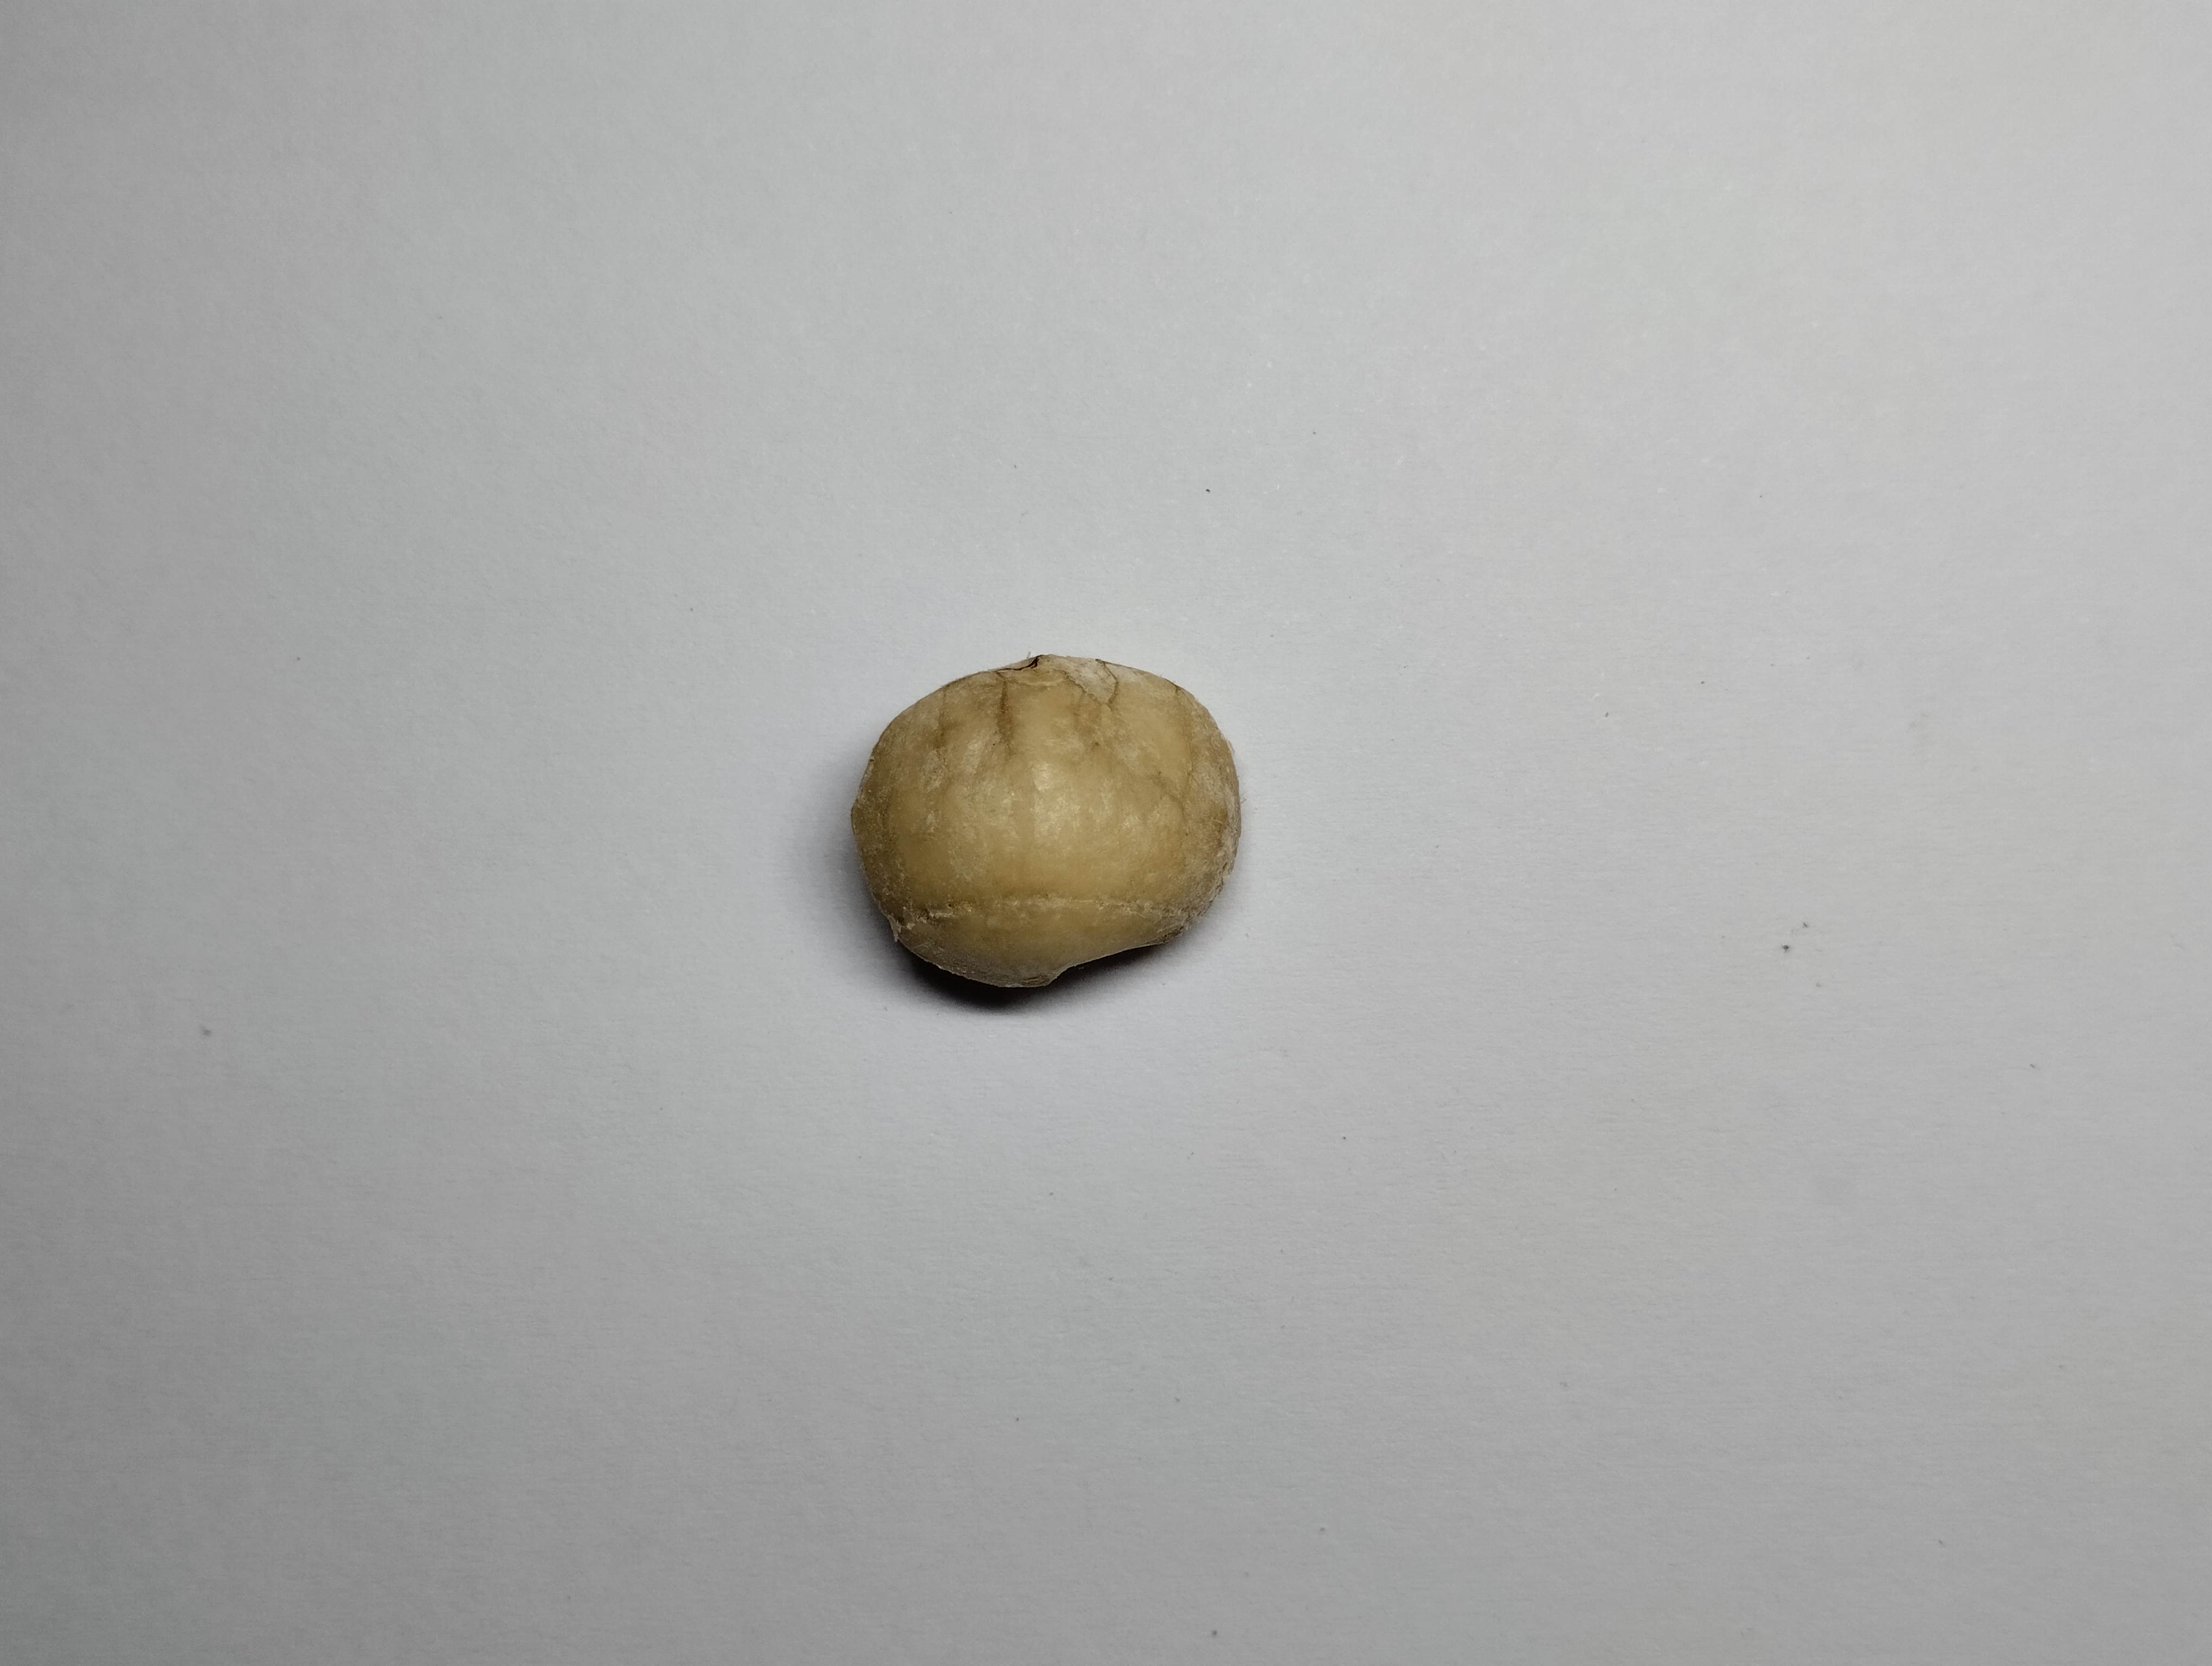
Label: bagus (good seed)